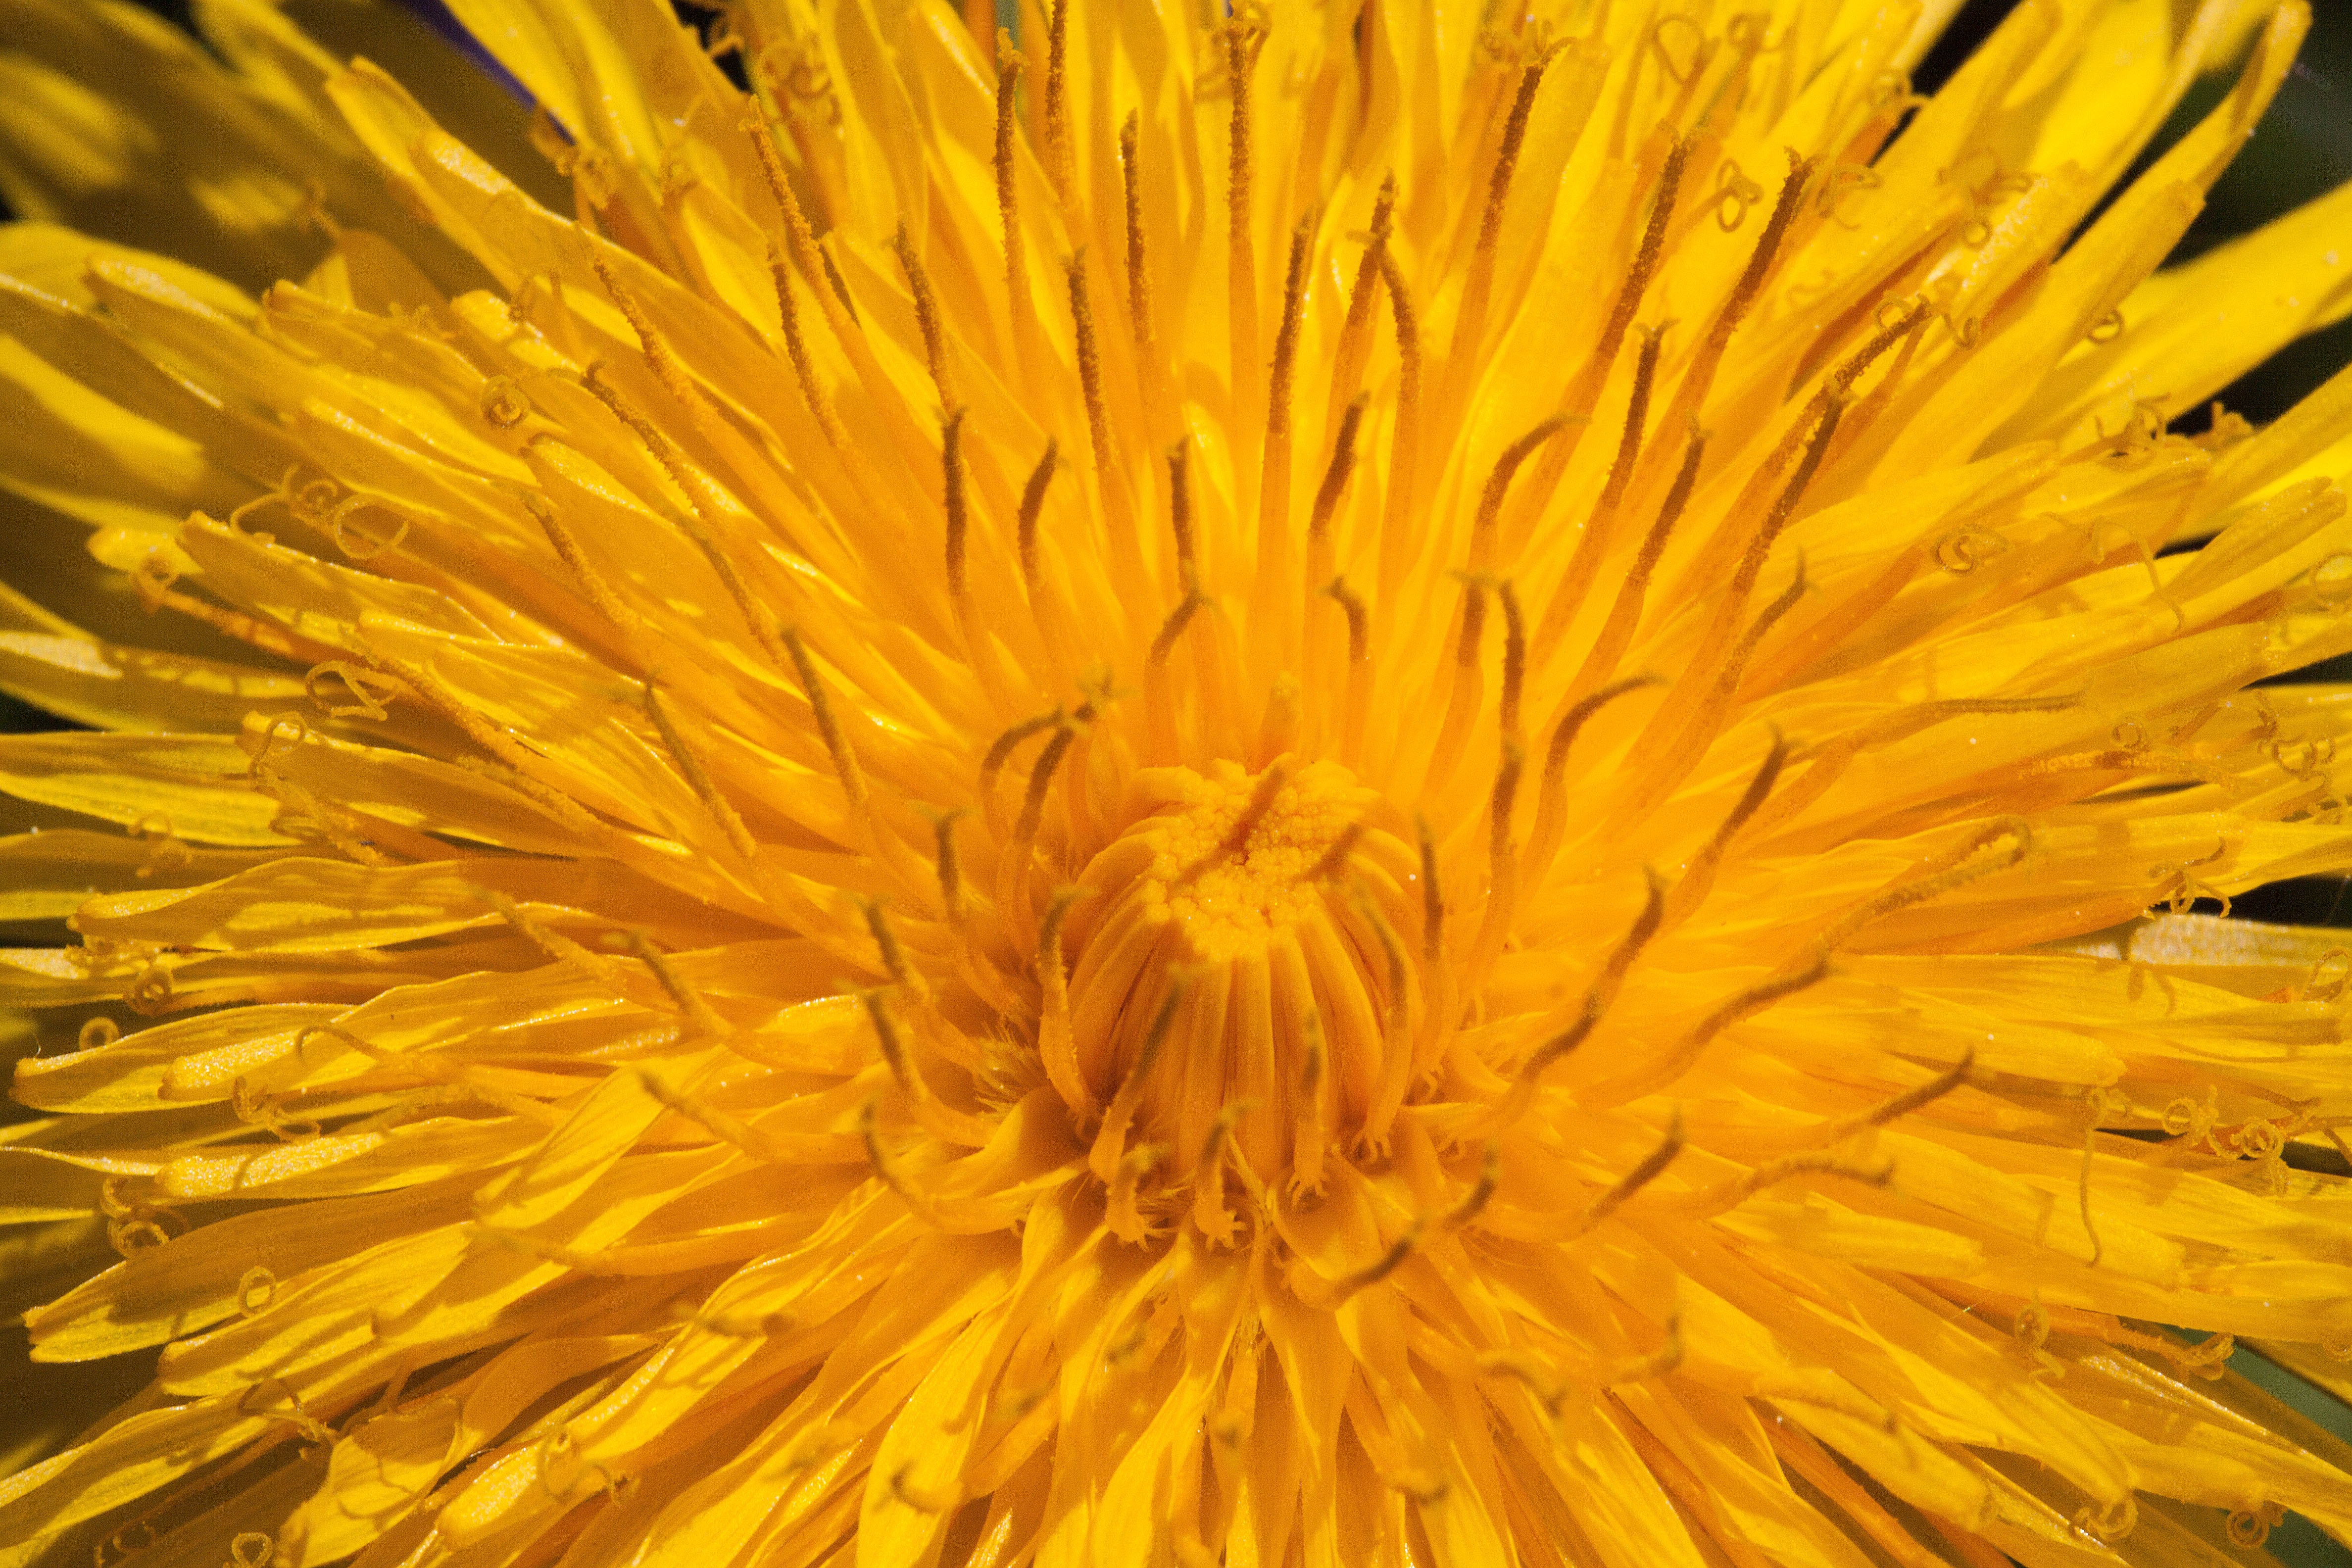
blossom, plant, field, dandelion, flower, petal, bloom, summer, pollen, spring, stamp, macro, yellow, flora, sunflower, flowers, close up, pointed flower, asteraceae, taraxacum, bees, composites, medicinal plant, macro photography, flowering plant, common dandelion, daisy family, calendula, natural plant, ruderalia, sunflower seed, grass family, plant stem, land plant, bee pasture plant